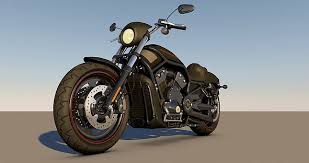
Vehicle type: Motorcycles